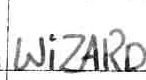
Label: Wizards